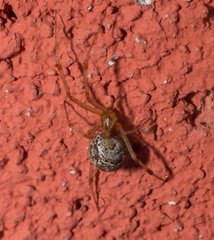
Species: Parasteatoda_tepidariorum